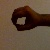
The image shows a hand gesture representing the number 0 in Indian Sign Language.